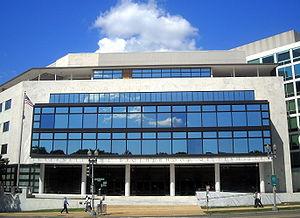
L'International Brotherhood of Teamsters, IBT, ou plus simplement « Teamsters », est le syndicat des conducteurs routiers américains. Il est affilié à la Fédération internationale des ouvriers du transport et à IndustriALL global union.